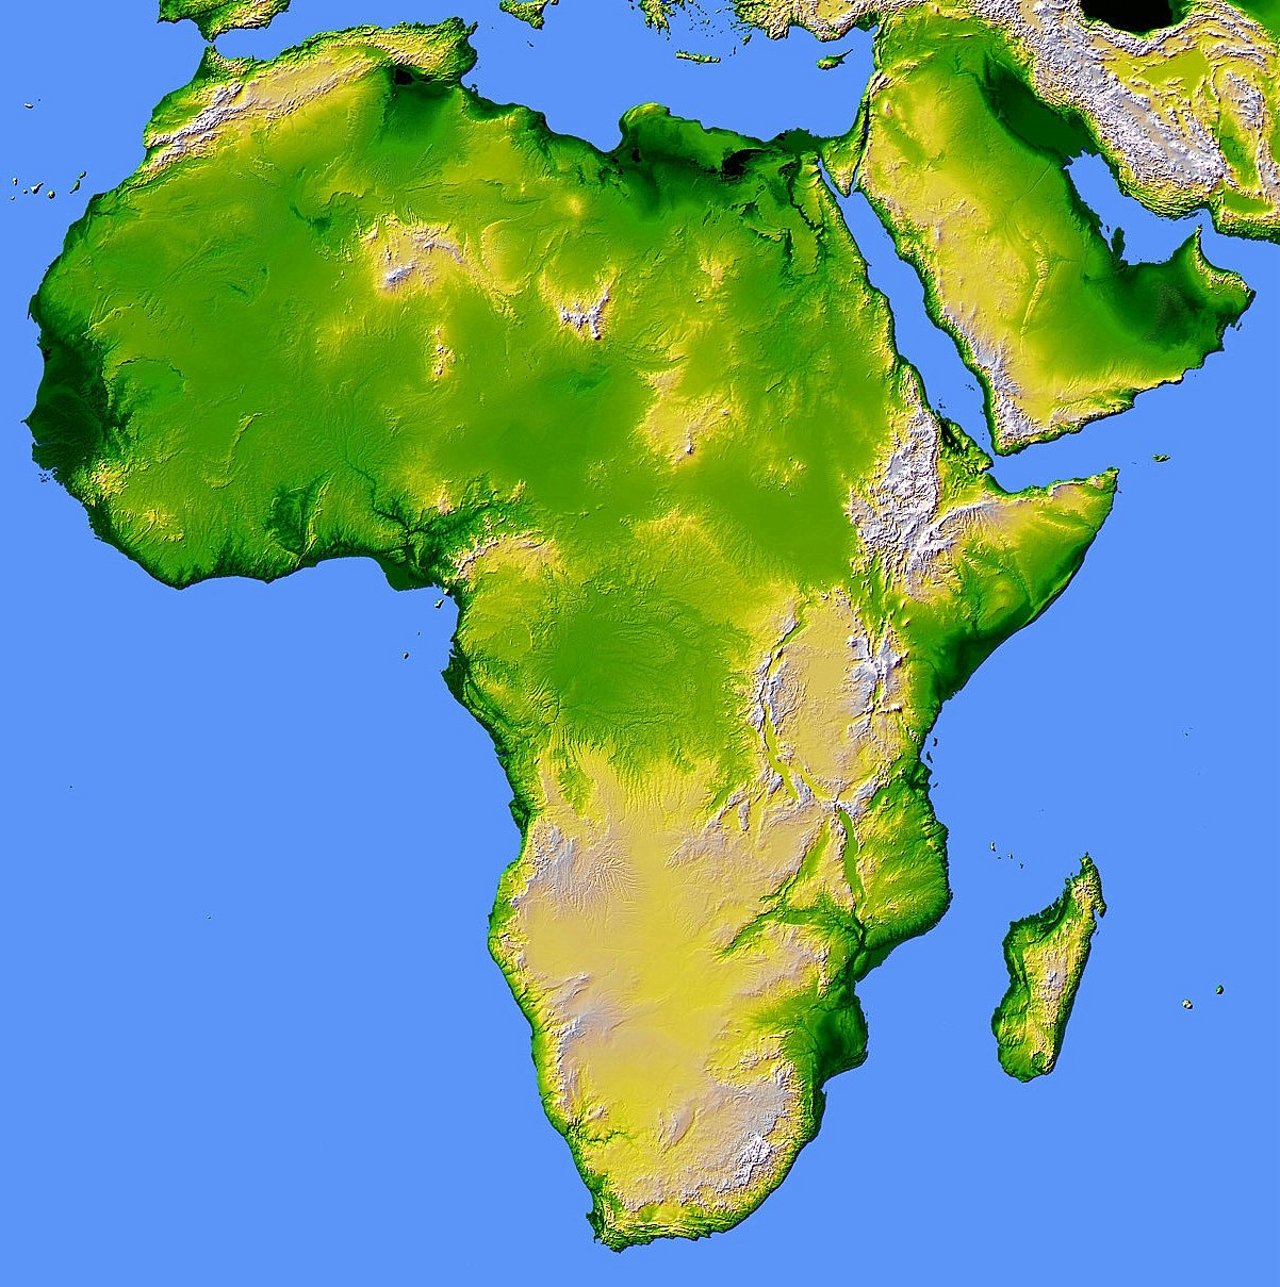
wind, atmosphere, land, africa, map, geography, atlas, coloring, earth, illustration, continent, relief, ecosystem, topography, colorize, atmosphere of earth, srtm